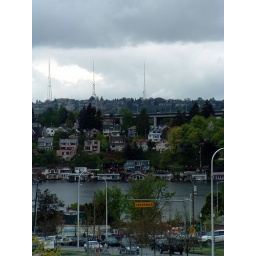
Near the ship canal bridge in Seattle